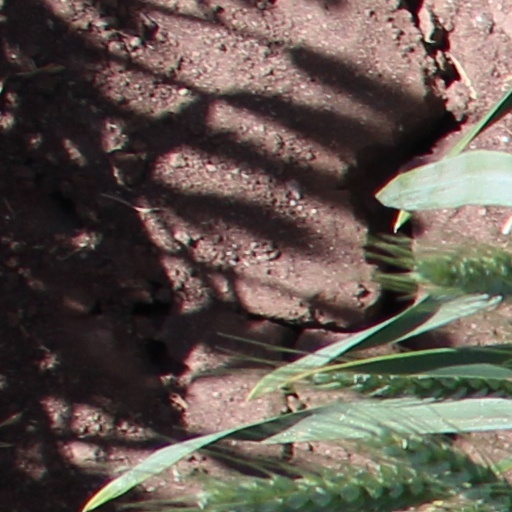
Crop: wheat